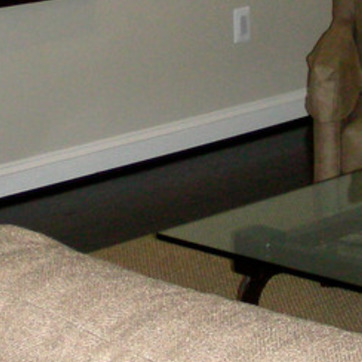
Material: polishedstone